Roger Clemens

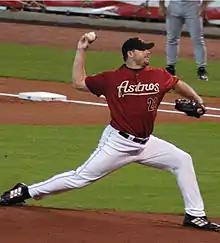
Clemens pitching for the Astros in 2005.

Clemens came out of retirement, signing a one-year deal with his adopted hometown Houston Astros on January 12, 2004, joining close friend and former Yankees teammate Andy Pettitte. On May 5, 2004, Clemens recorded his 4,137th career strikeout to place him second on the all-time list behind Nolan Ryan. He was named the starter for the National League All-Star team but ultimately was the losing pitcher in that game after allowing six runs on five hits, including a three-run home run to Alfonso Soriano. Clemens finished the season with an 18–4 record, and was awarded his seventh Cy Young Award, becoming the oldest player ever to win the Cy Young at age 42. This made him one of seven pitchers to win the award in both leagues, joining Gaylord Perry, Pedro Martínez, and Randy Johnson and later joined by Roy Halladay, Max Scherzer, and Blake Snell. Clemens was the losing pitcher for the Astros in Game Seven of the 2004 NLCS against the St. Louis Cardinals, allowing four runs in six innings. Although he pitched well, he tired in the sixth inning, surrendering all four runs.